Air Bridge Denial Program

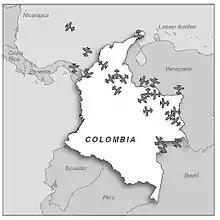
An image presented by the Government Accountability Office showing "suspicious tracks" of aircraft detected over and near Colombia in May 2005

The Air Bridge Denial (ABD) Program is an anti-narcotics program operated by the U.S. Central Intelligence Agency in Colombia and Peru. Starting in the 1990s, it targets traffickers transporting illicit drugs through the air by forcing down suspicious aircraft, using lethal force if necessary. The program was suspended in April 2001 when a legitimate civilian aircraft was shot down in Peru and two U.S. citizens were killed. It was restarted in Colombia in August 2003 after additional safeguards were established.